Christian Kouakou (footballer, born 1995)

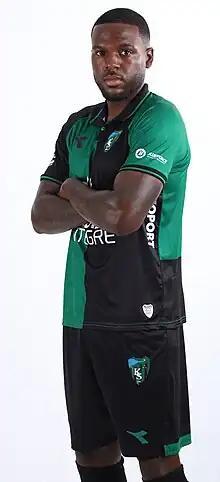
Kouakou with Kocaelispor in 2023

Onil Christian Kouakou (born 20 April 1995) is a Swedish professional footballer who plays as a forward for Östers IF.